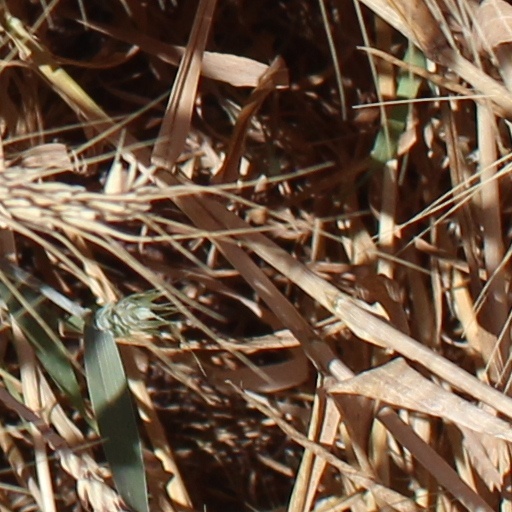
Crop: wheat